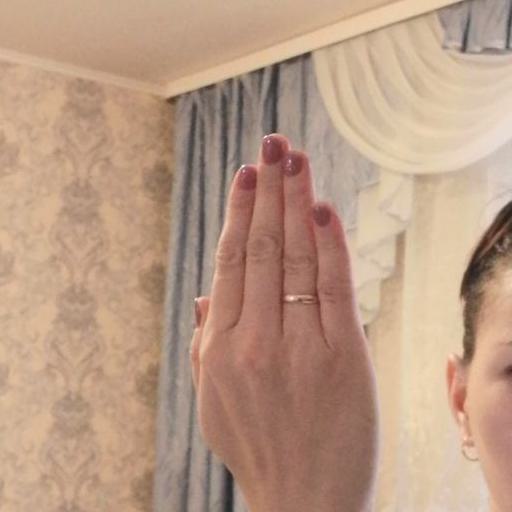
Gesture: stop_inverted